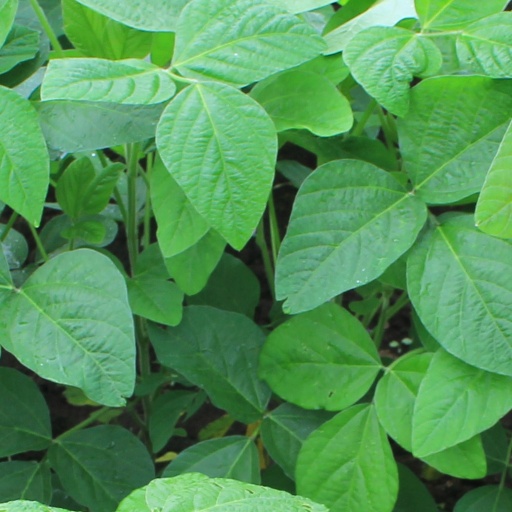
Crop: soybean